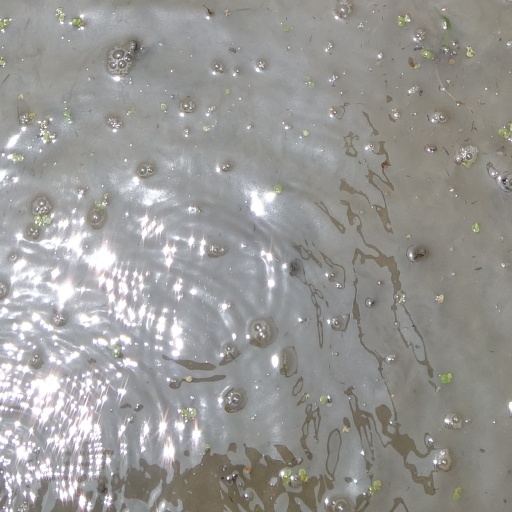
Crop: rice